Darren Osborne

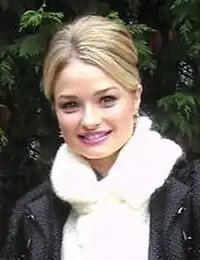
Emma Rigby ("pictured") felt that Hannah married Darren for different reasons from Darren.

Darren and Hannah (Emma Rigby) go on a weekend away to Denmark with a rock 'n' roll band where they drunkenly marry in a "shotgun" fashion. "What's on TV" announced the storyline in June 2009. About the beginning of the storyline, "Hannah has gone off the rails of late, but even she manages to outdo herself when she and Darren tie the knot after a particularly boozy night in Denmark". Holy Soap said the wedding will leave fans "stunned" and described the pair as "odd". Dawson said, regarding the sudden marriage, that "Darren doesn’t suddenly fall in love with Hannah or vice-versa. It's just one of those mad, crazy things you do when you’ve had far too many drinks and your life is in a bit of a mess. They both regret it. They get home and their friends and families are horrified – especially Hannah's family".